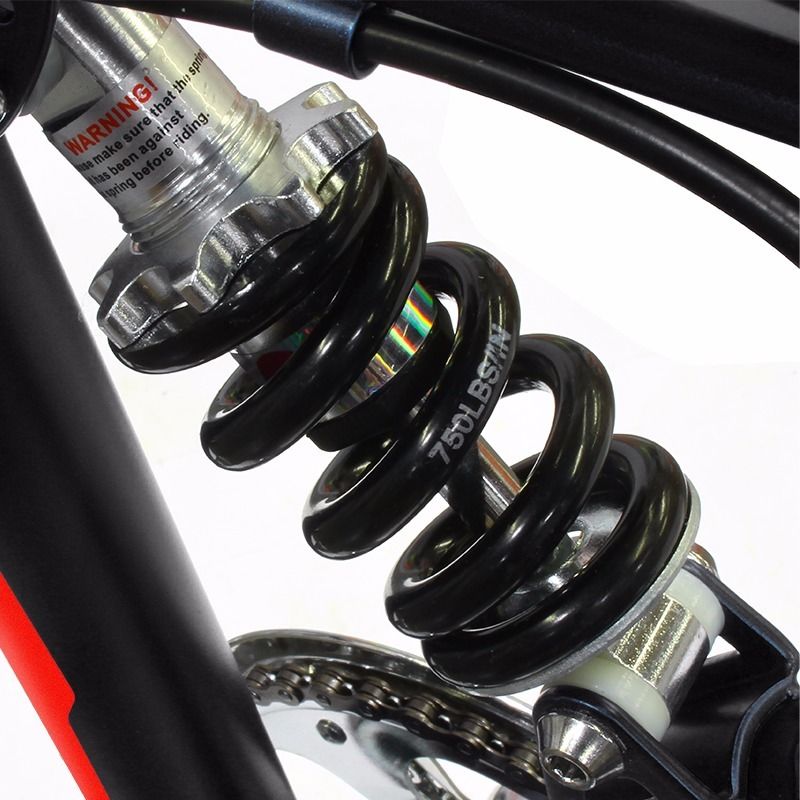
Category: bicycle